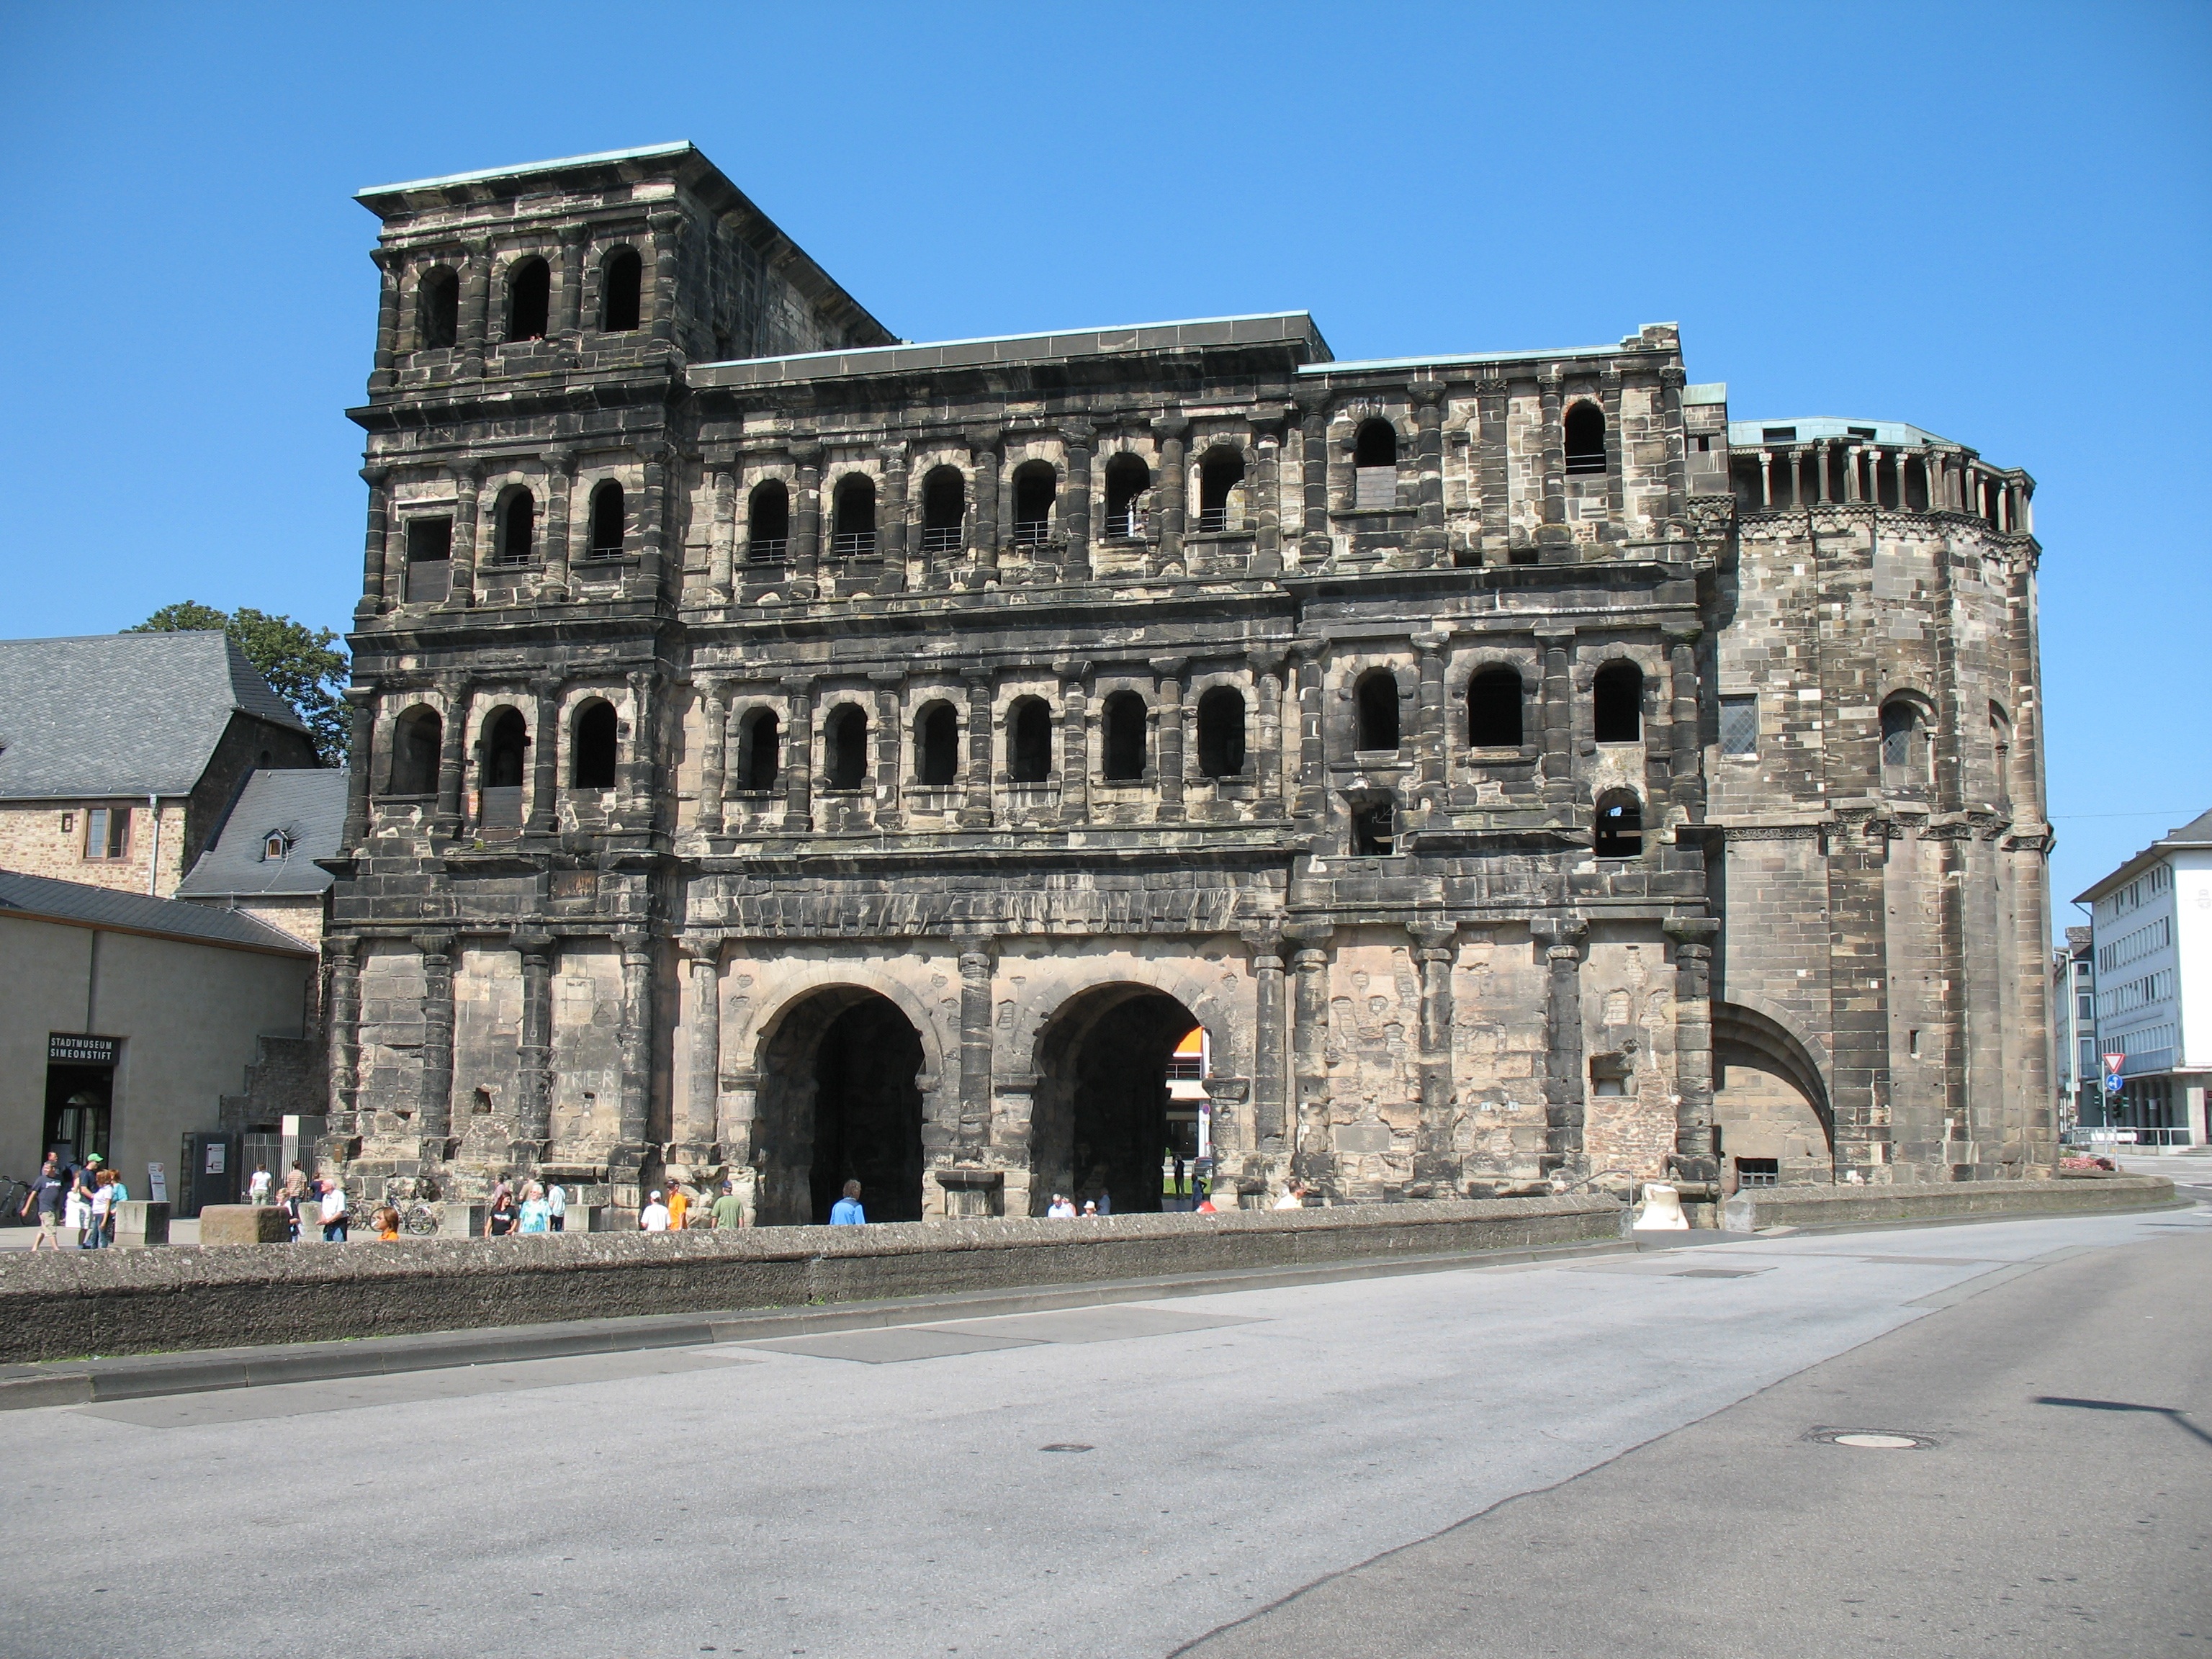
architecture, building, palace, downtown, arch, landmark, facade, town square, estate, mosel, trier, porta nigra, ancient history, human settlement, ancient roman architecture